Nantyglo

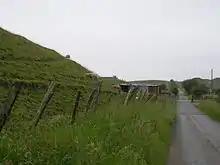
Pond Road NantygloSheep graze on the side of an old spoil heap

Nantyglo Ironworks 1820 "The immense iron-works of Nant y Glo, which present so extraordinary an appearance, and seem to the distant spectator as if the whole surrounding country were in flames, were originally commenced by Hill, Hertford, and Co., and were held under lease from the owners of Blaenavon works.